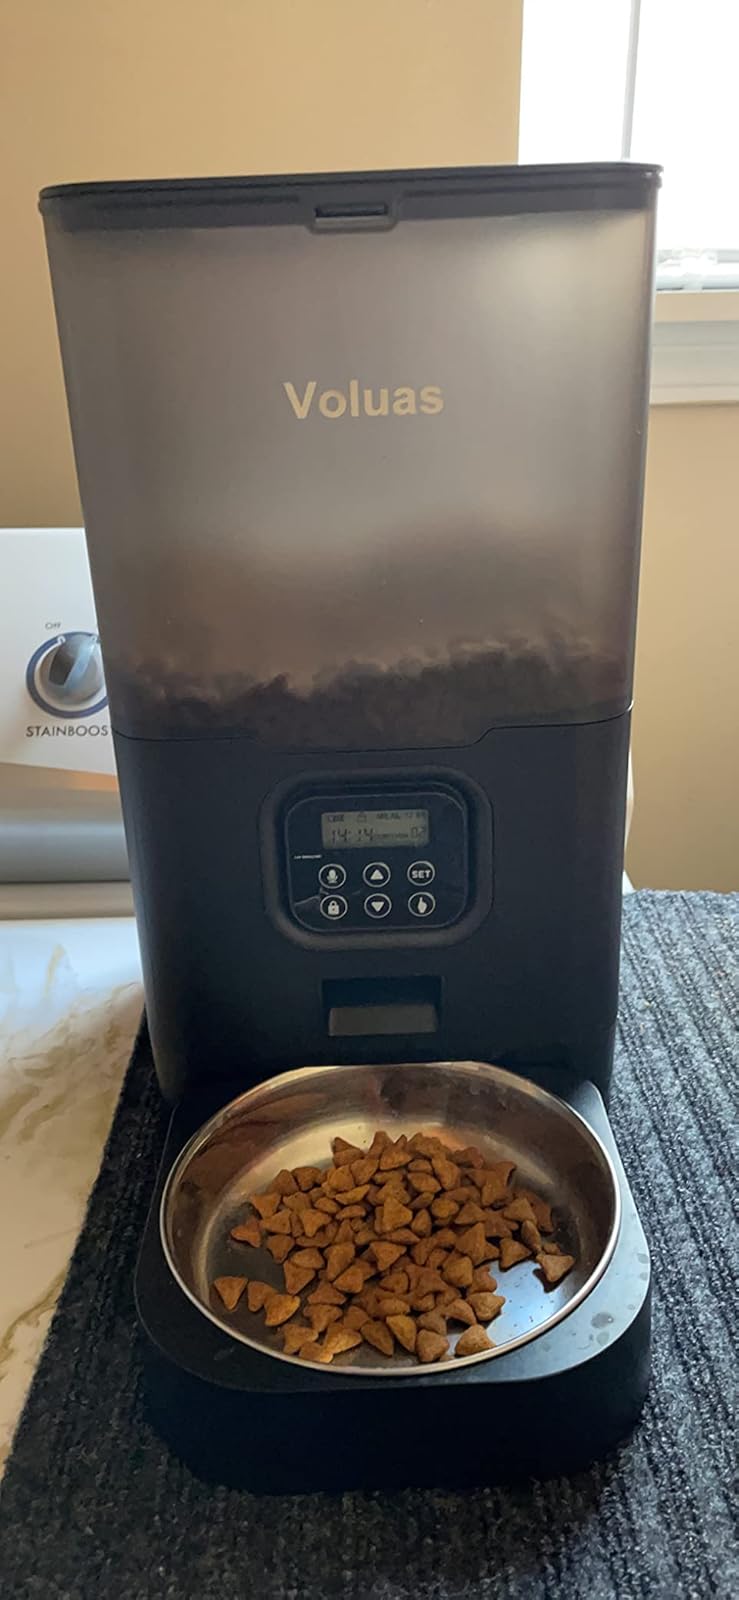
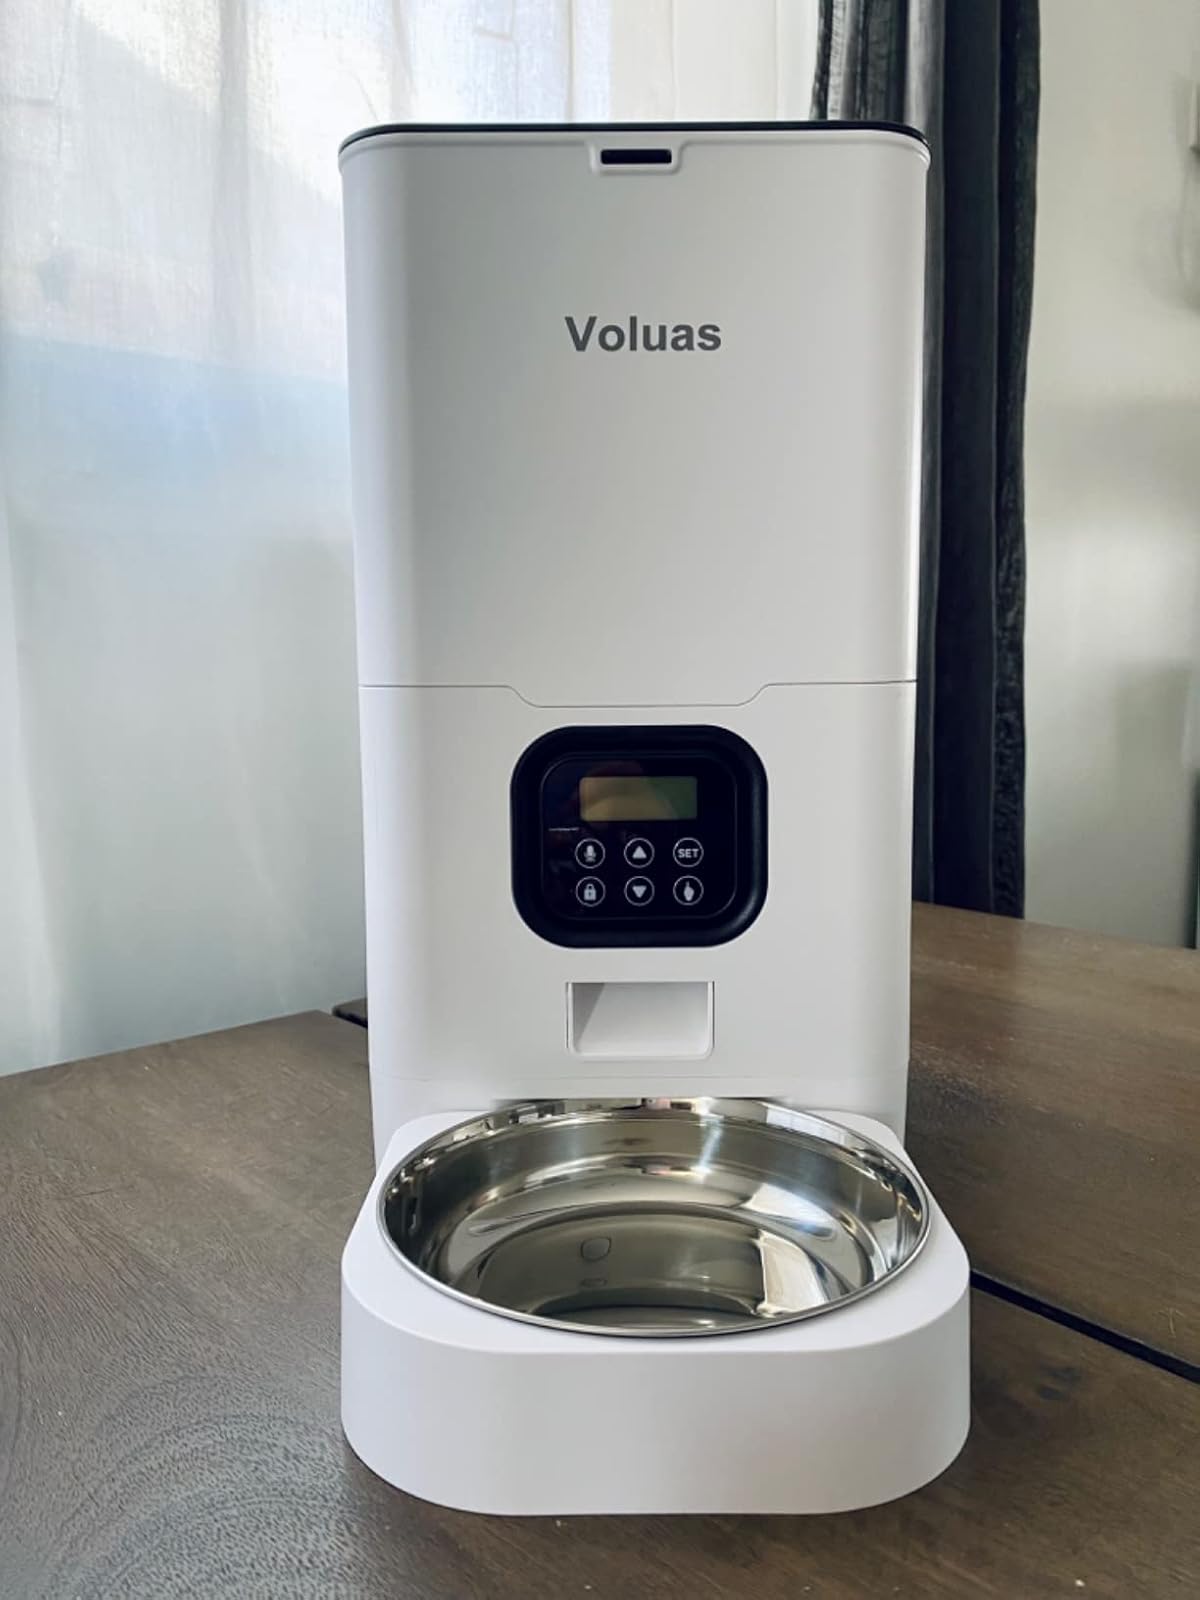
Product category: items_feeder
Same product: no